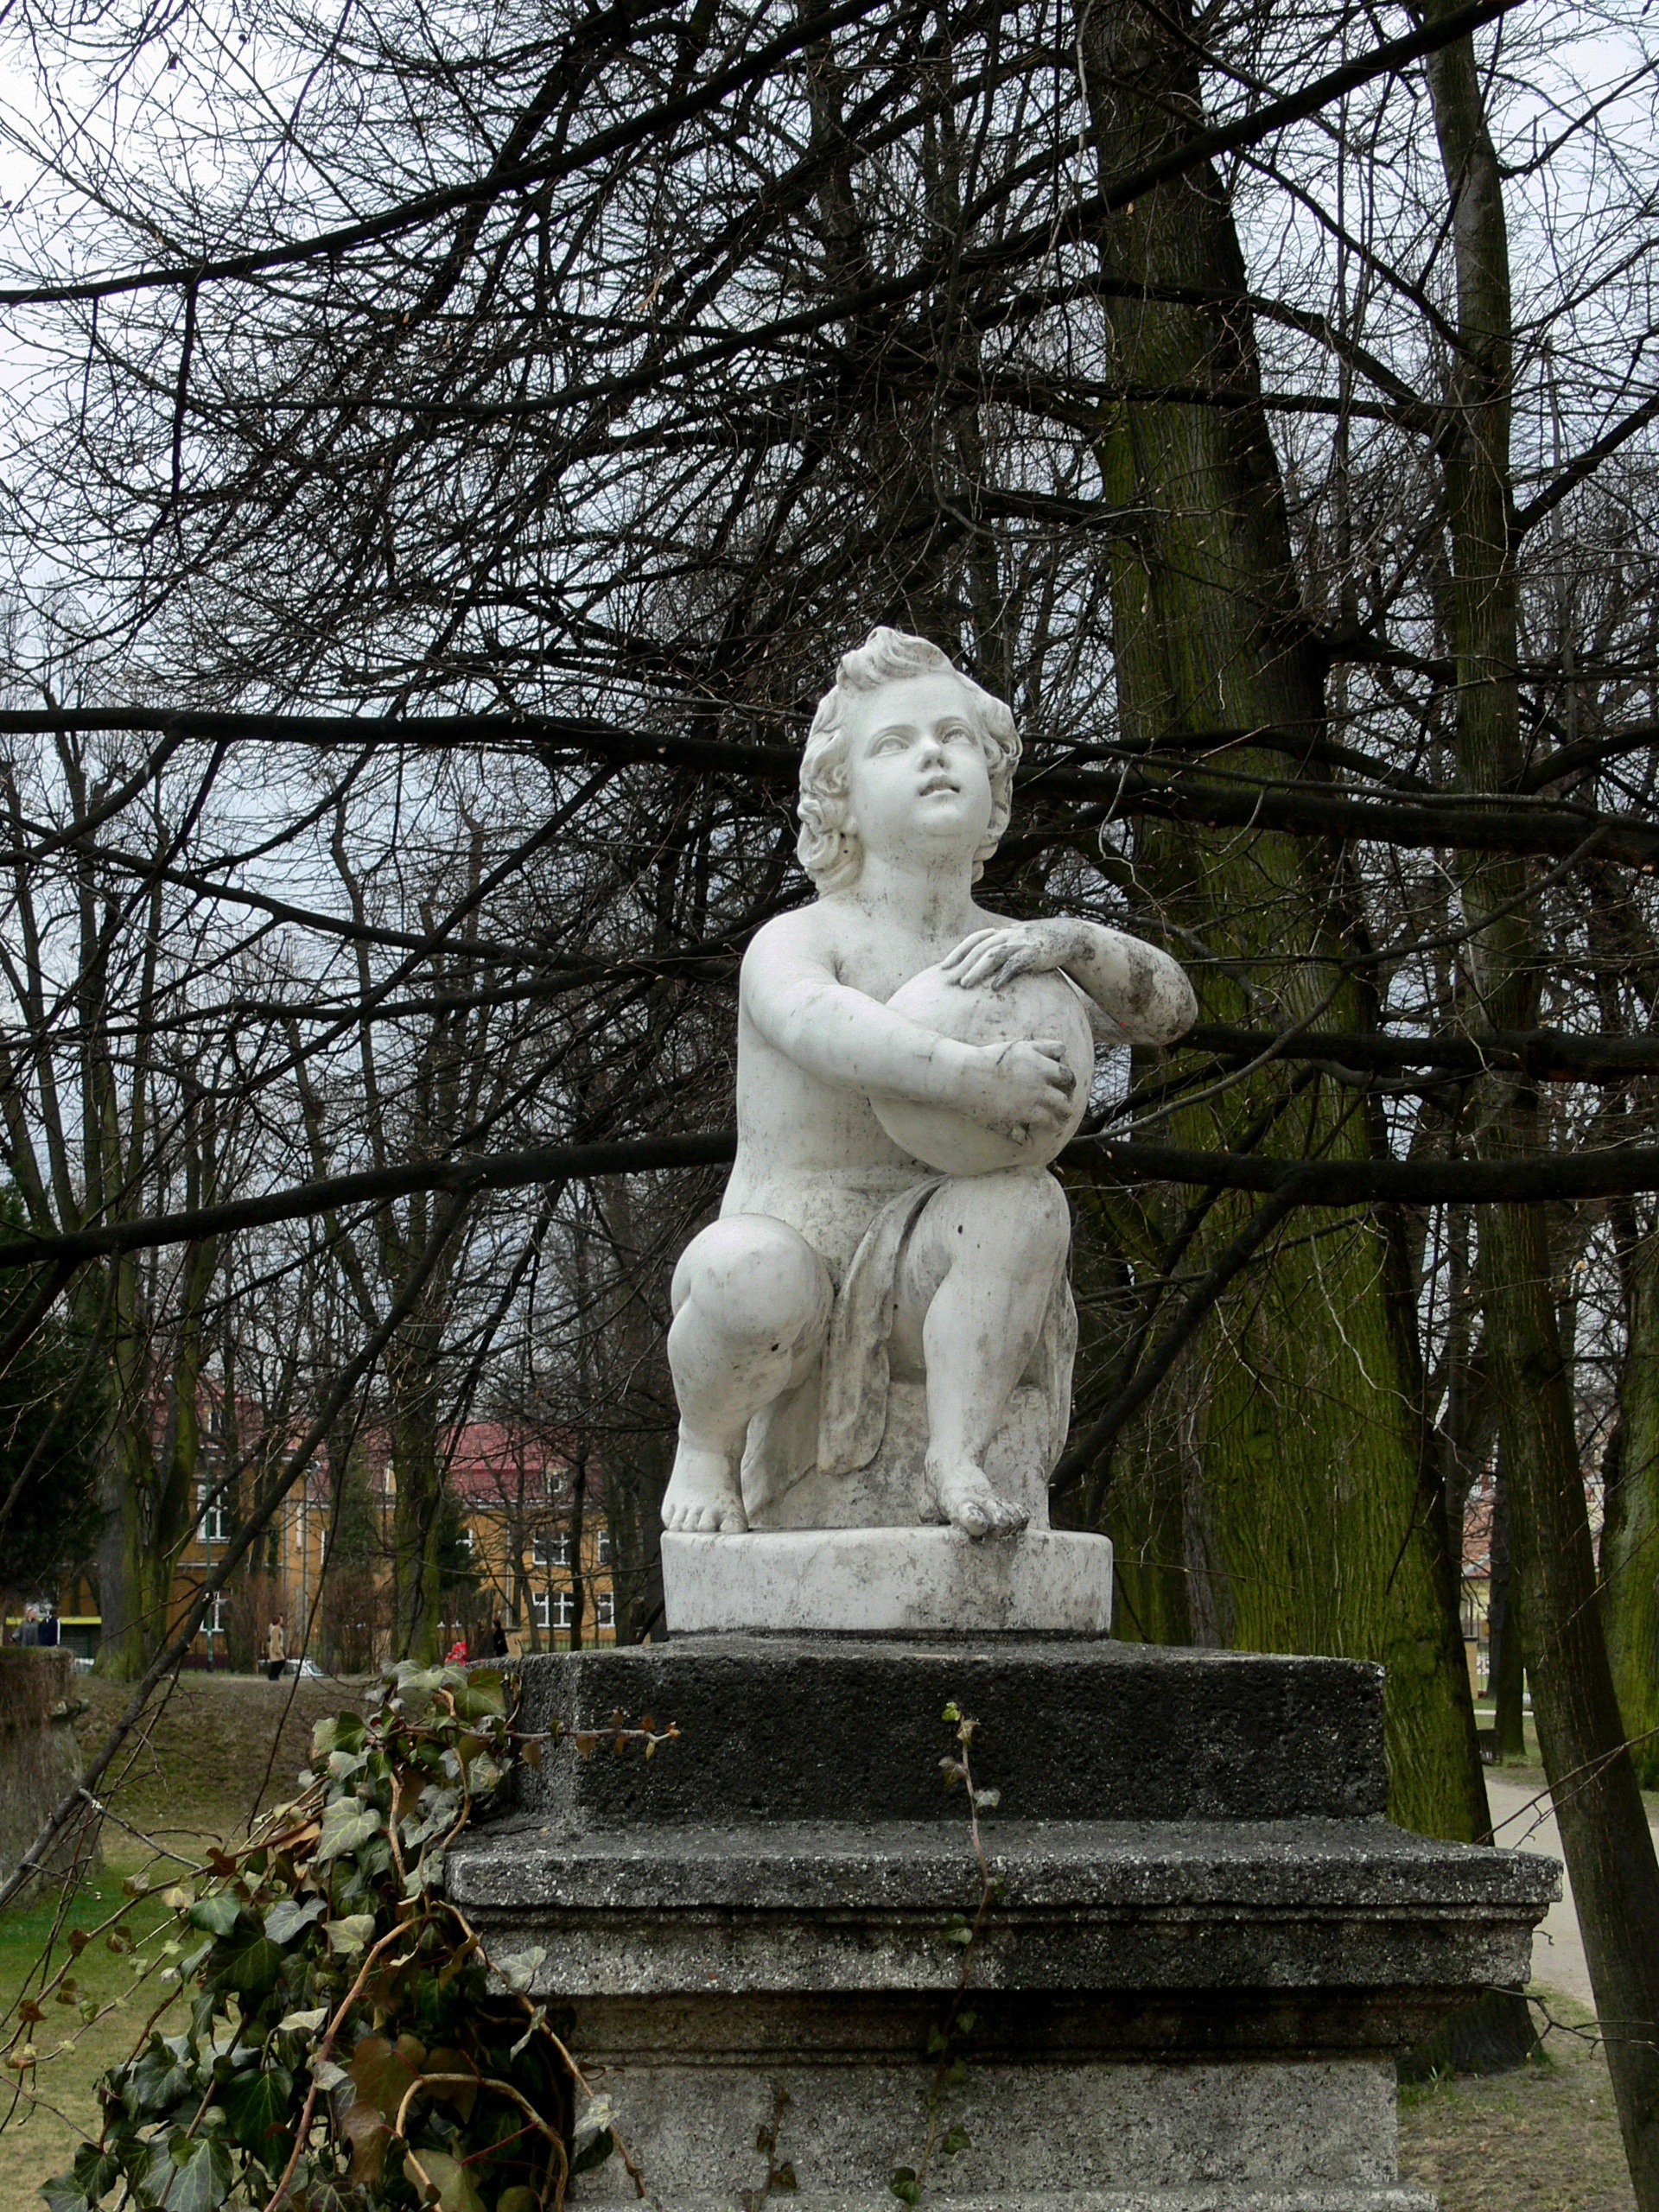
outdoor, architecture, city, monument, statue, park, human, cemetery, tourism, grave, sculpture, memorial, art, history